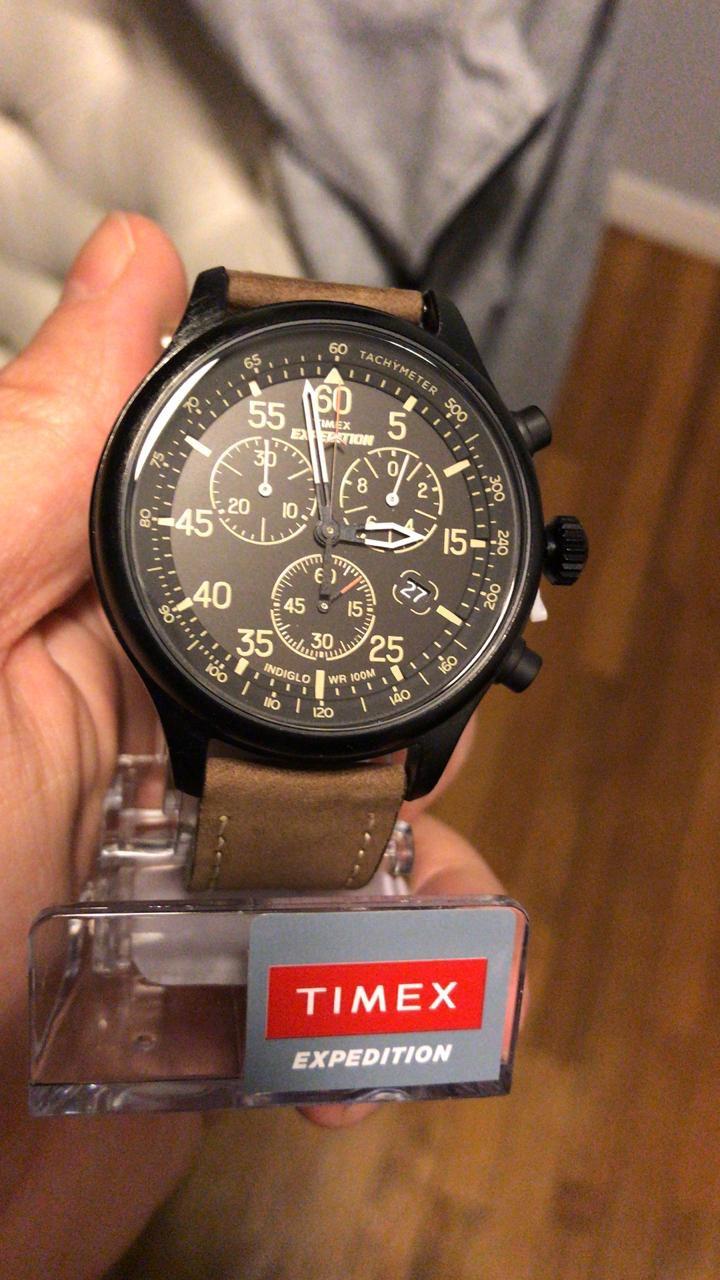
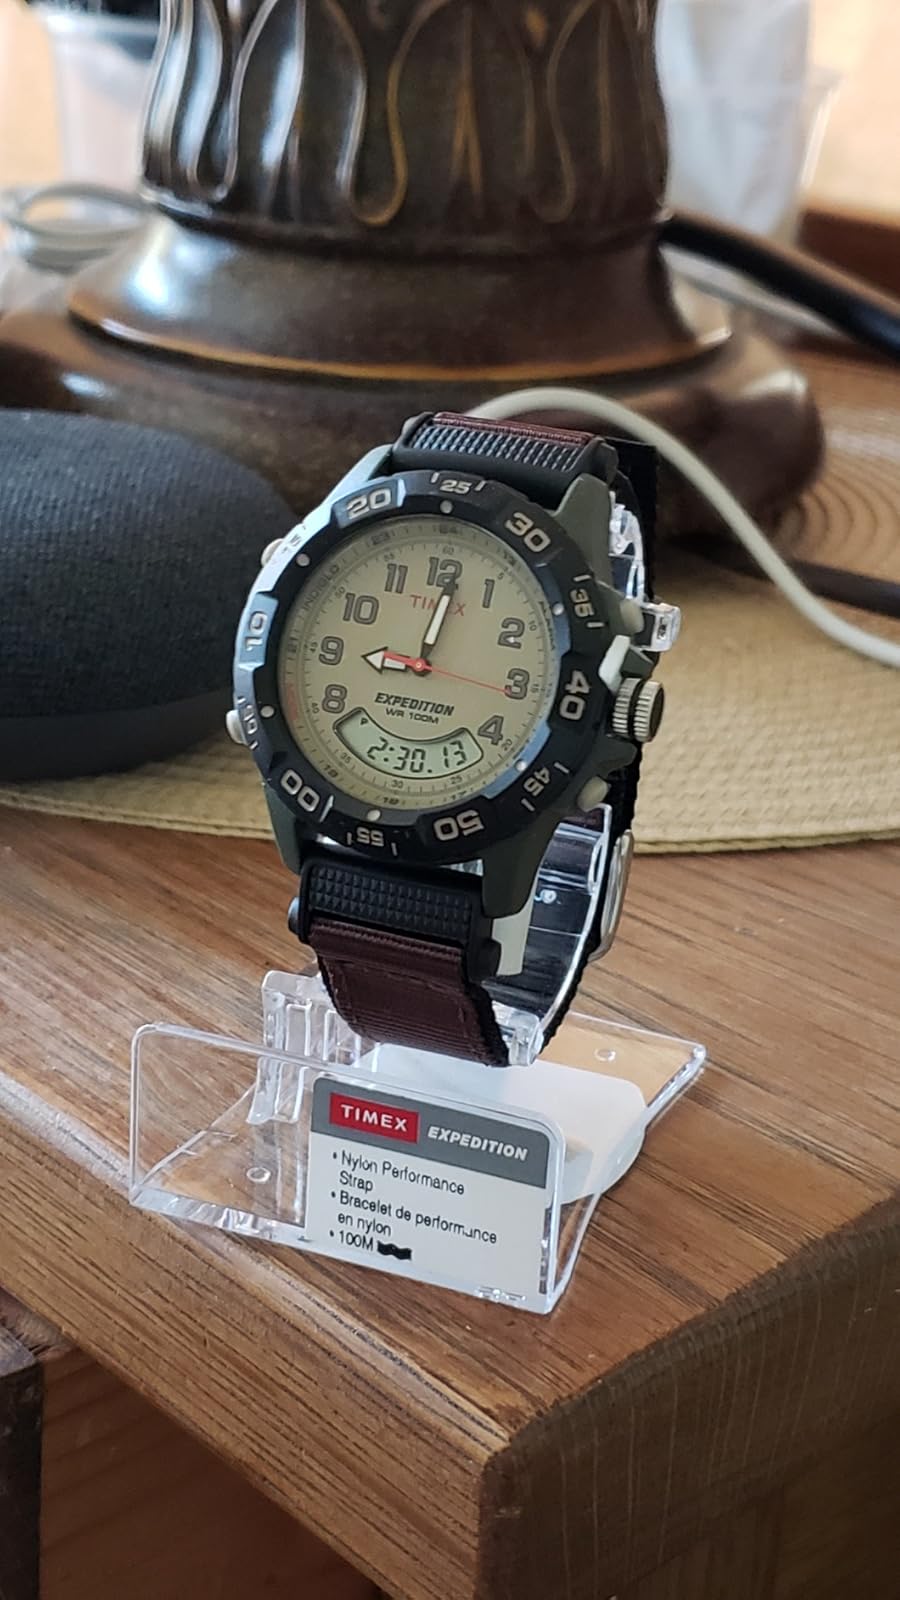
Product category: accessories_watch
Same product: no